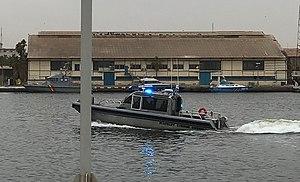
La Marine sénégalaise est la composante navale des forces armées du Sénégal. Sa mission est d'assurer la souveraineté du Sénégal dans sa zone économique exclusive, qui s'étend sur 159 000 km² le long de 700 km de côtes.